Jewish volunteers in the Spanish Civil War

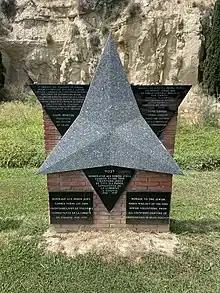
Memorial to Jewish members of the International Brigades at Montjuïc Cemetery, Barcelona

Jewish volunteers in the Spanish Civil War refers to Jews who joined International Brigades and fought in the Spanish Civil War, which erupted on July 17, 1936, and ended on April 1, 1939.